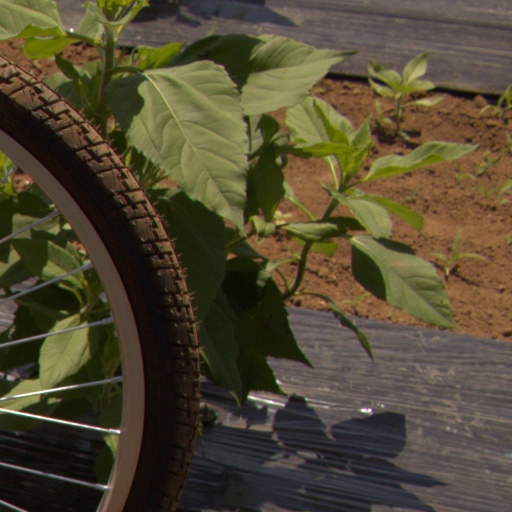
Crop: Jerusalem artichoke